Nazi human experimentation

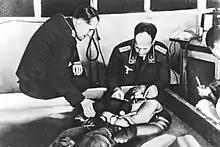
A cold water immersion experiment at Dachau concentration camp presided over by Ernst Holzlöhner (left) and Sigmund Rascher (right). The subject is wearing an experimental "Luftwaffe" garment.

In 1941, the "Luftwaffe" conducted experiments with the intent of discovering means to prevent and treat hypothermia. There were 360 to 400 experiments and 280 to 300 victims, indicating that some victims suffered more than one experiment.